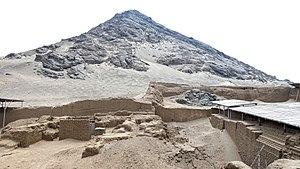
Vue de la Huaca de la Luna - Site des Huacas de Moche - Trujillo - Pérou
La Huaca de la Luna est une construction en adobe située au nord du Pérou, dans le département de la Libertad, à environ 5 km au sud de Trujillo. Cet édifice ayant la forme d'une pyramide à degrés fut construit par les Moches qui en firent le plus important lieu de culte de leur royaume.